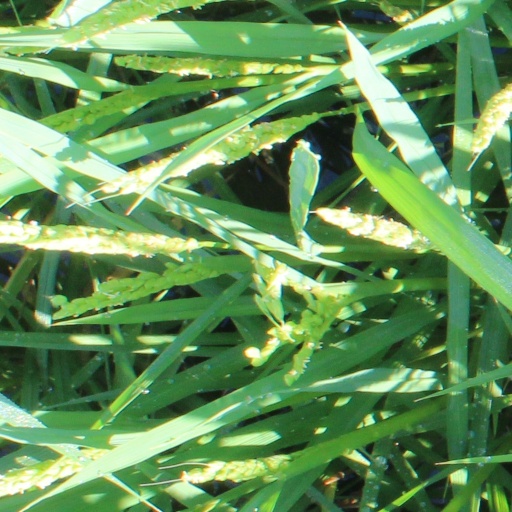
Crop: rice